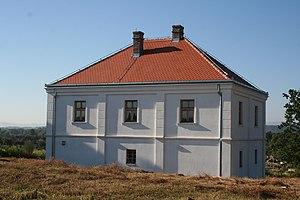
Le konak Radić à Mali Borak se trouve à Mali Borak, dans la municipalité de Lajkovac et dans le district de Kolubara en Serbie. Il est inscrit sur la liste des monuments culturels protégés de la République de Serbie.